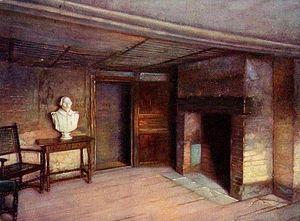
La maison natale de Shakespeare est une maison à colombages du XVIᵉ siècle de style Tudor, un jardin à l'anglaise et un « musée Shakespeare » de Stratford-upon-Avon dans le Warwickshire en Angleterre où le poète, dramaturge et écrivain William Shakespeare est né et a passé son enfance.